John Bostock

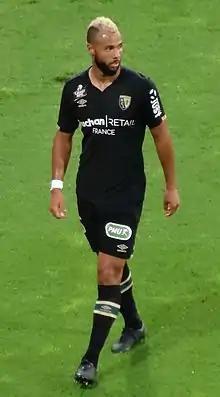
Bostock playing for RC Lens in 2016

John Joseph Bostock (born 15 January 1992) is an English professional footballer who plays as a midfielder for club Solihull Moors.